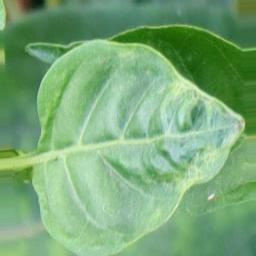
Label: mites_and_trips